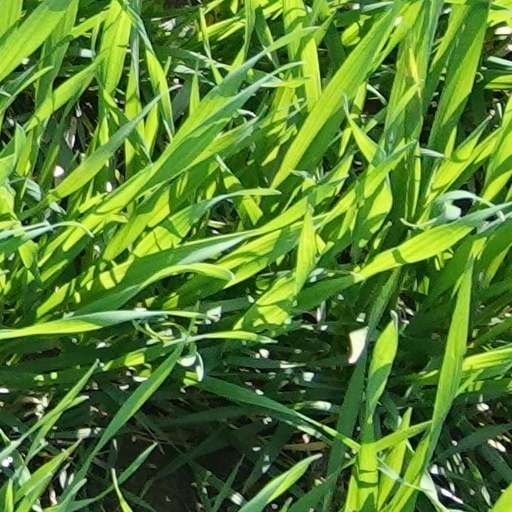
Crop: wheat